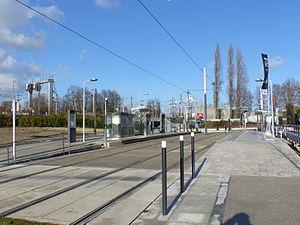
Aménagement de la station Delaunay-Belleville à Saint-Denis (Ligne T8) et, au fond, une potence de signalisation de la ligne SNCF Paris-Lille
La ligne 8 du tramway d'Île-de-France, aussi connue sous le nom de Tram'y en phase projet et en abrégé la ligne T8, est une ligne de tramway située dans le nord de la banlieue parisienne mise en service le 16 décembre 2014. Longue de 8,45 kilomètres, la ligne de tramway relie en fourche la station de métro Saint-Denis - Porte de Paris à la gare de Villetaneuse-Université et à la station Épinay-Orgemont.